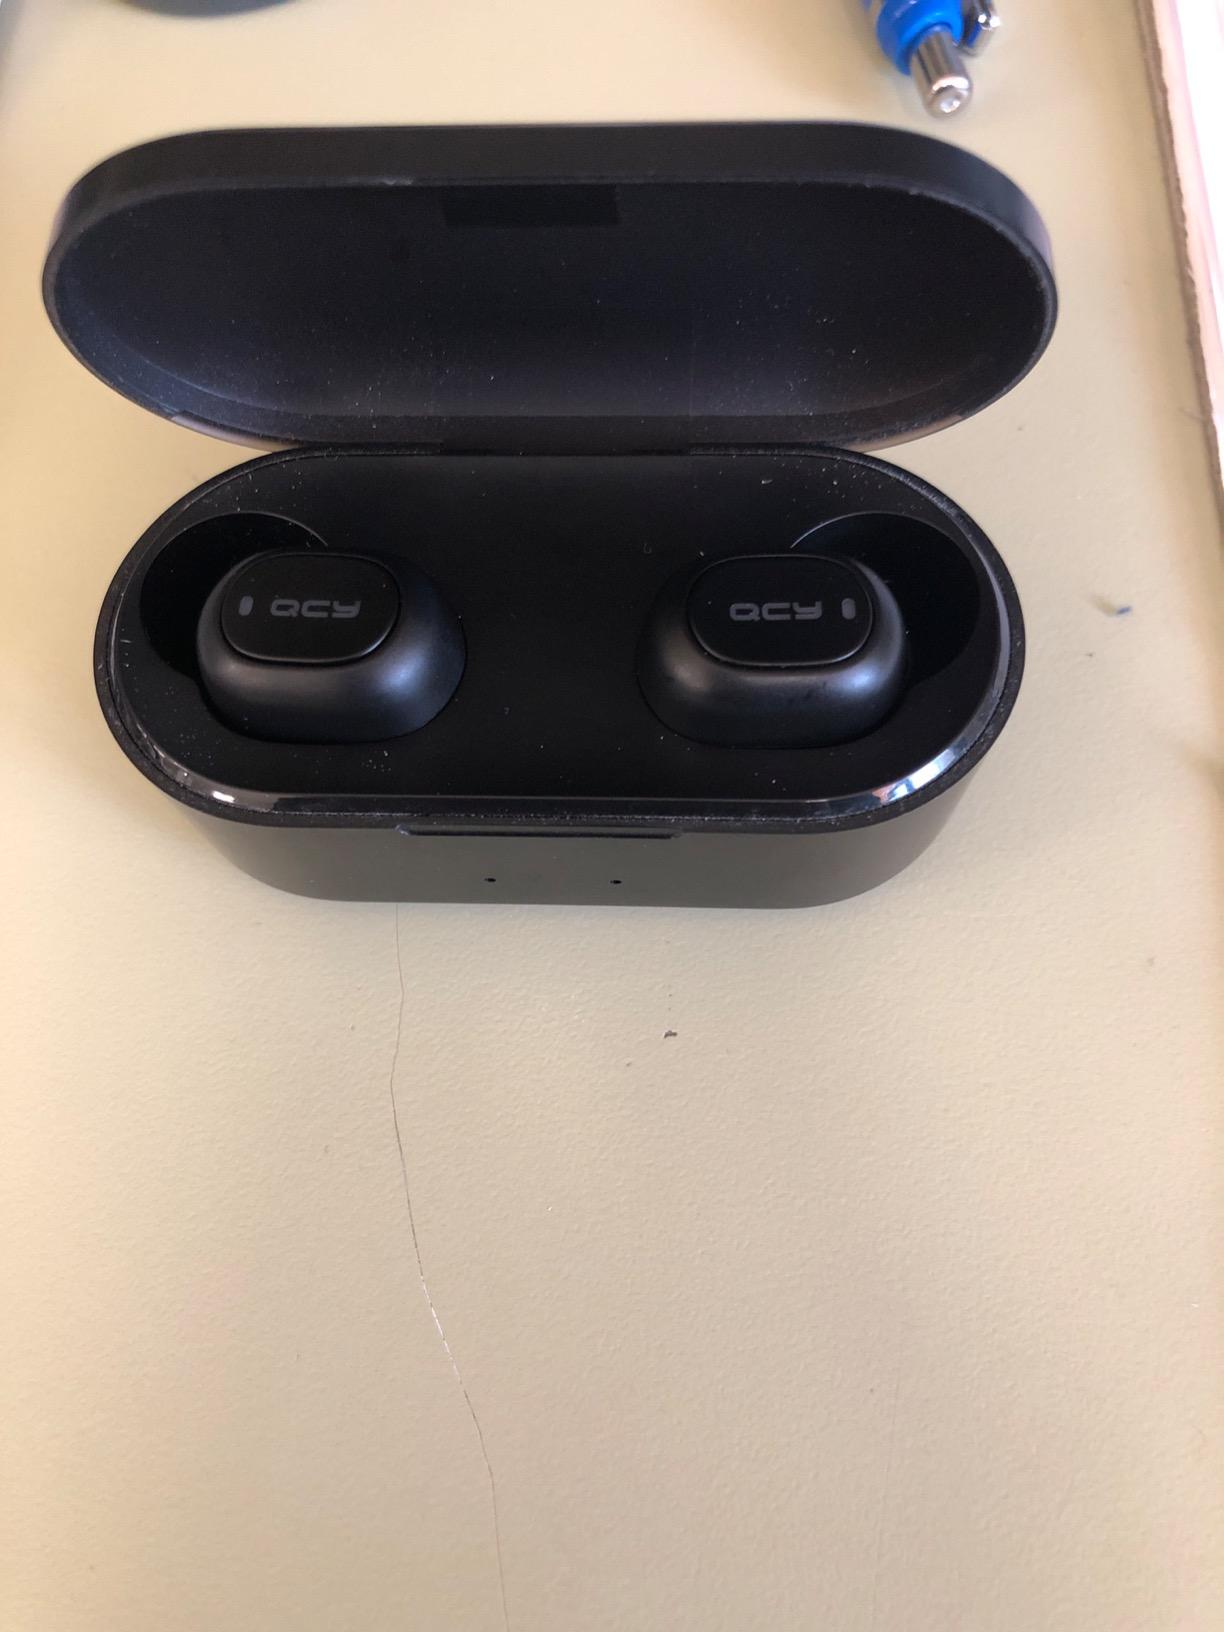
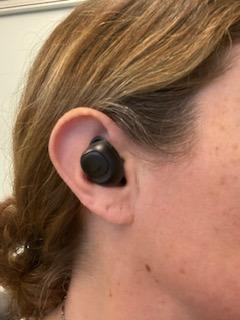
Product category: earbuds
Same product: no